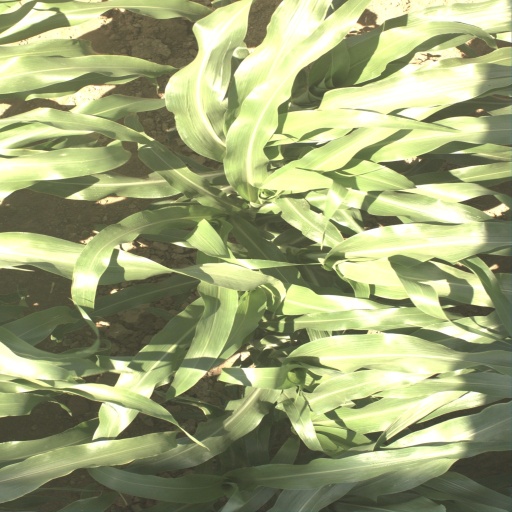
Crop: sorghum